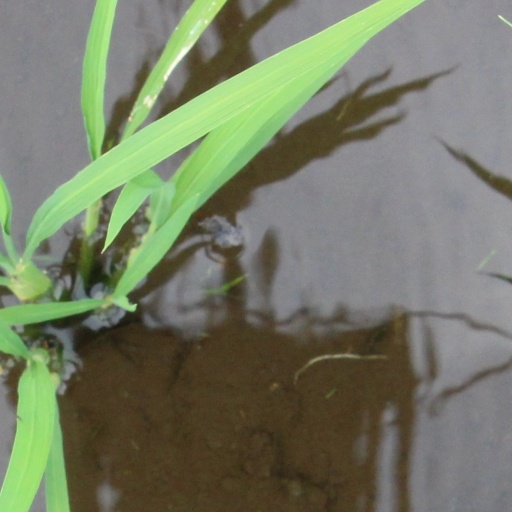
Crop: rice